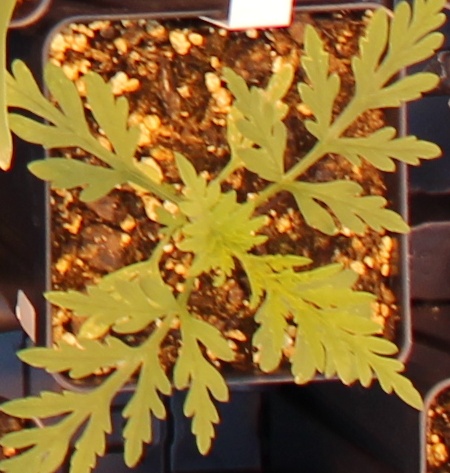
Label: Ragweed